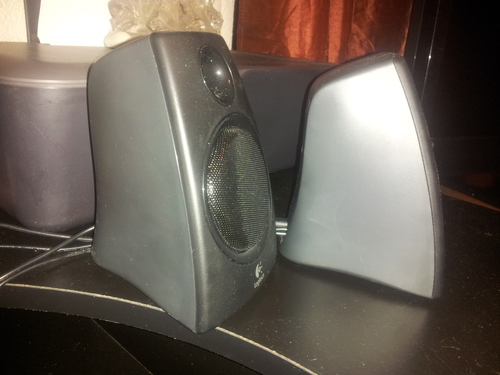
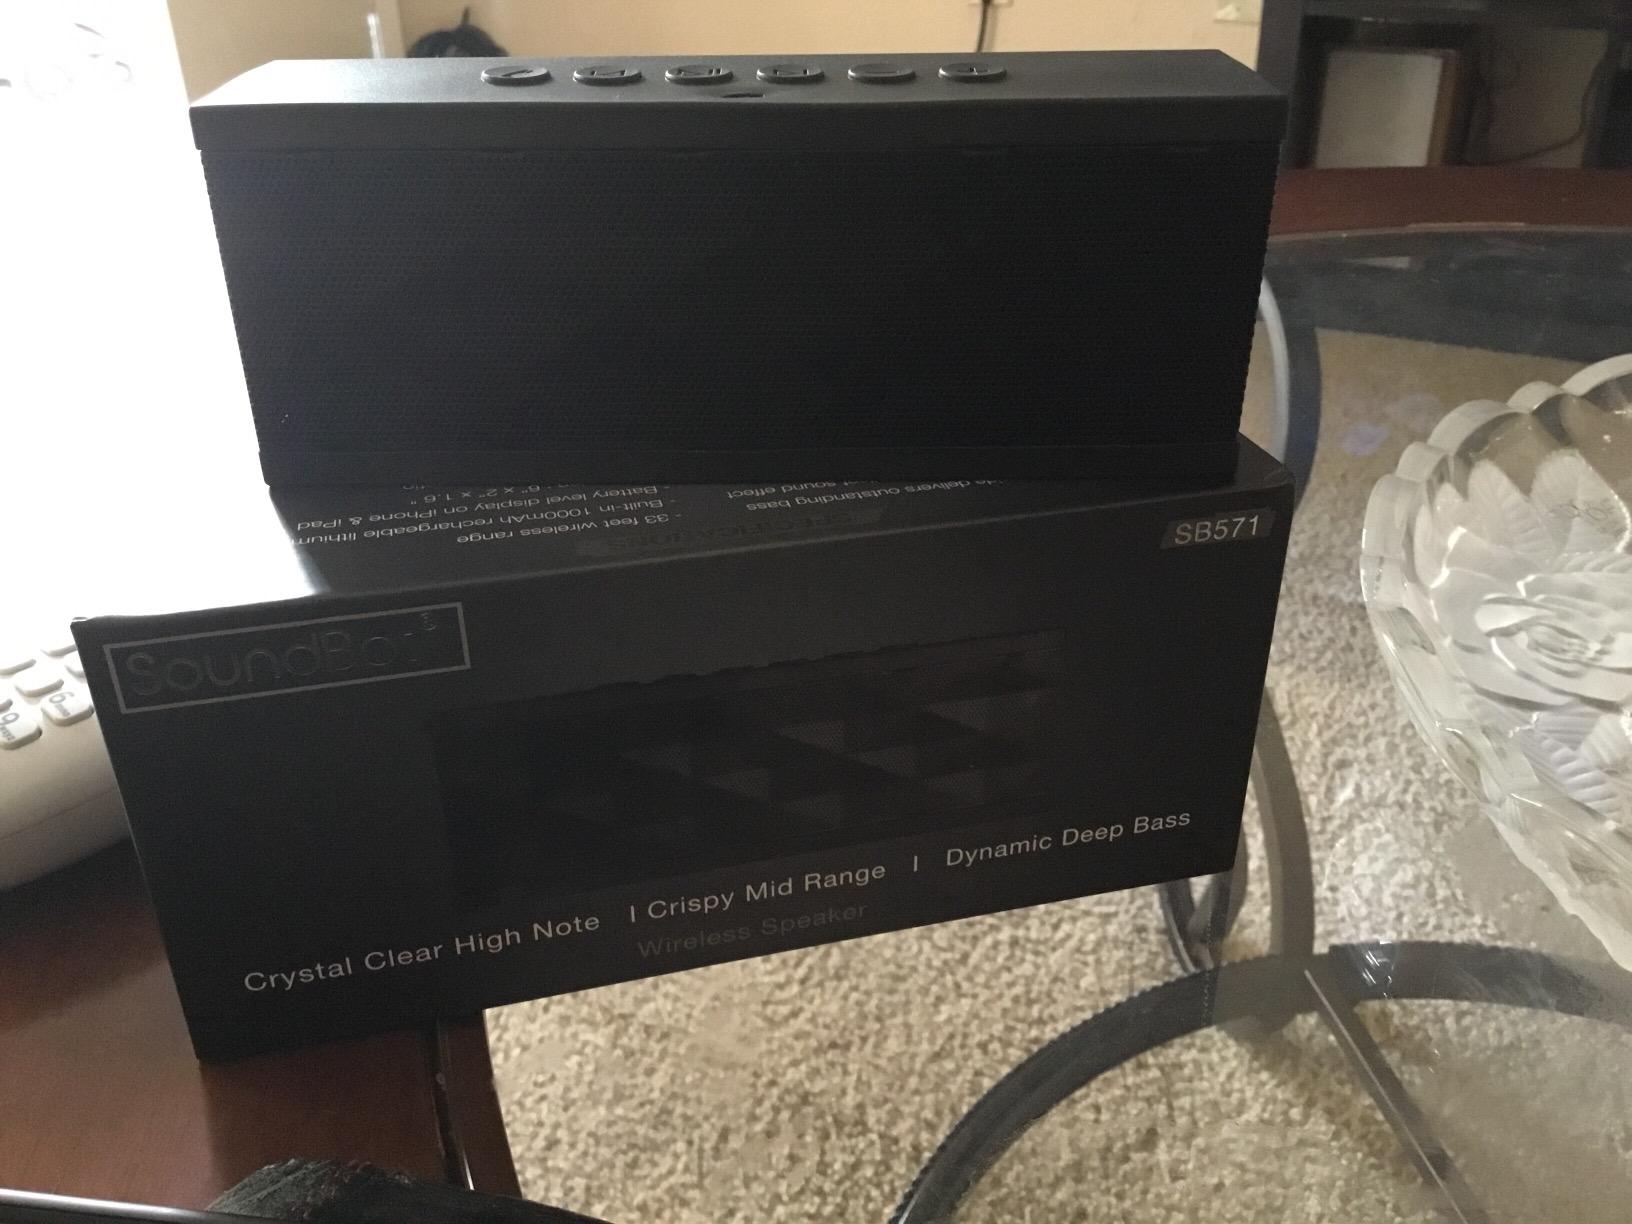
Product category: speaker
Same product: no